Boranylium ions

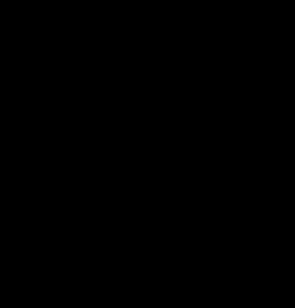
Catalytic cycle for the hydrogenation of imines facilitated by a NHC-stabilized borenium catalyst.

N-heterocyclic carbene (NHC)-stabilized borenium ions have been demonstrated to be potent metal-free H activation and hydrogenation catalysts. Unlike the neutral boranes typically used in frustrated Lewis pair (FLP) chemistry of this type, borenium ions are inherently electrophilic and do not require electron-withdrawing ligands to perform these small-molecule activations. Because electron-withdrawing substituents can hamper hydride delivery during hydrogenation catalysis, borenium ions can be more potent catalysts than neutral boron species because they are effective hydride donors. Indeed, in 2012, Stephan and coworkers were able to develop a borenium-based FLP system capable of activating H stoichiometrically in the presence of phosphine.